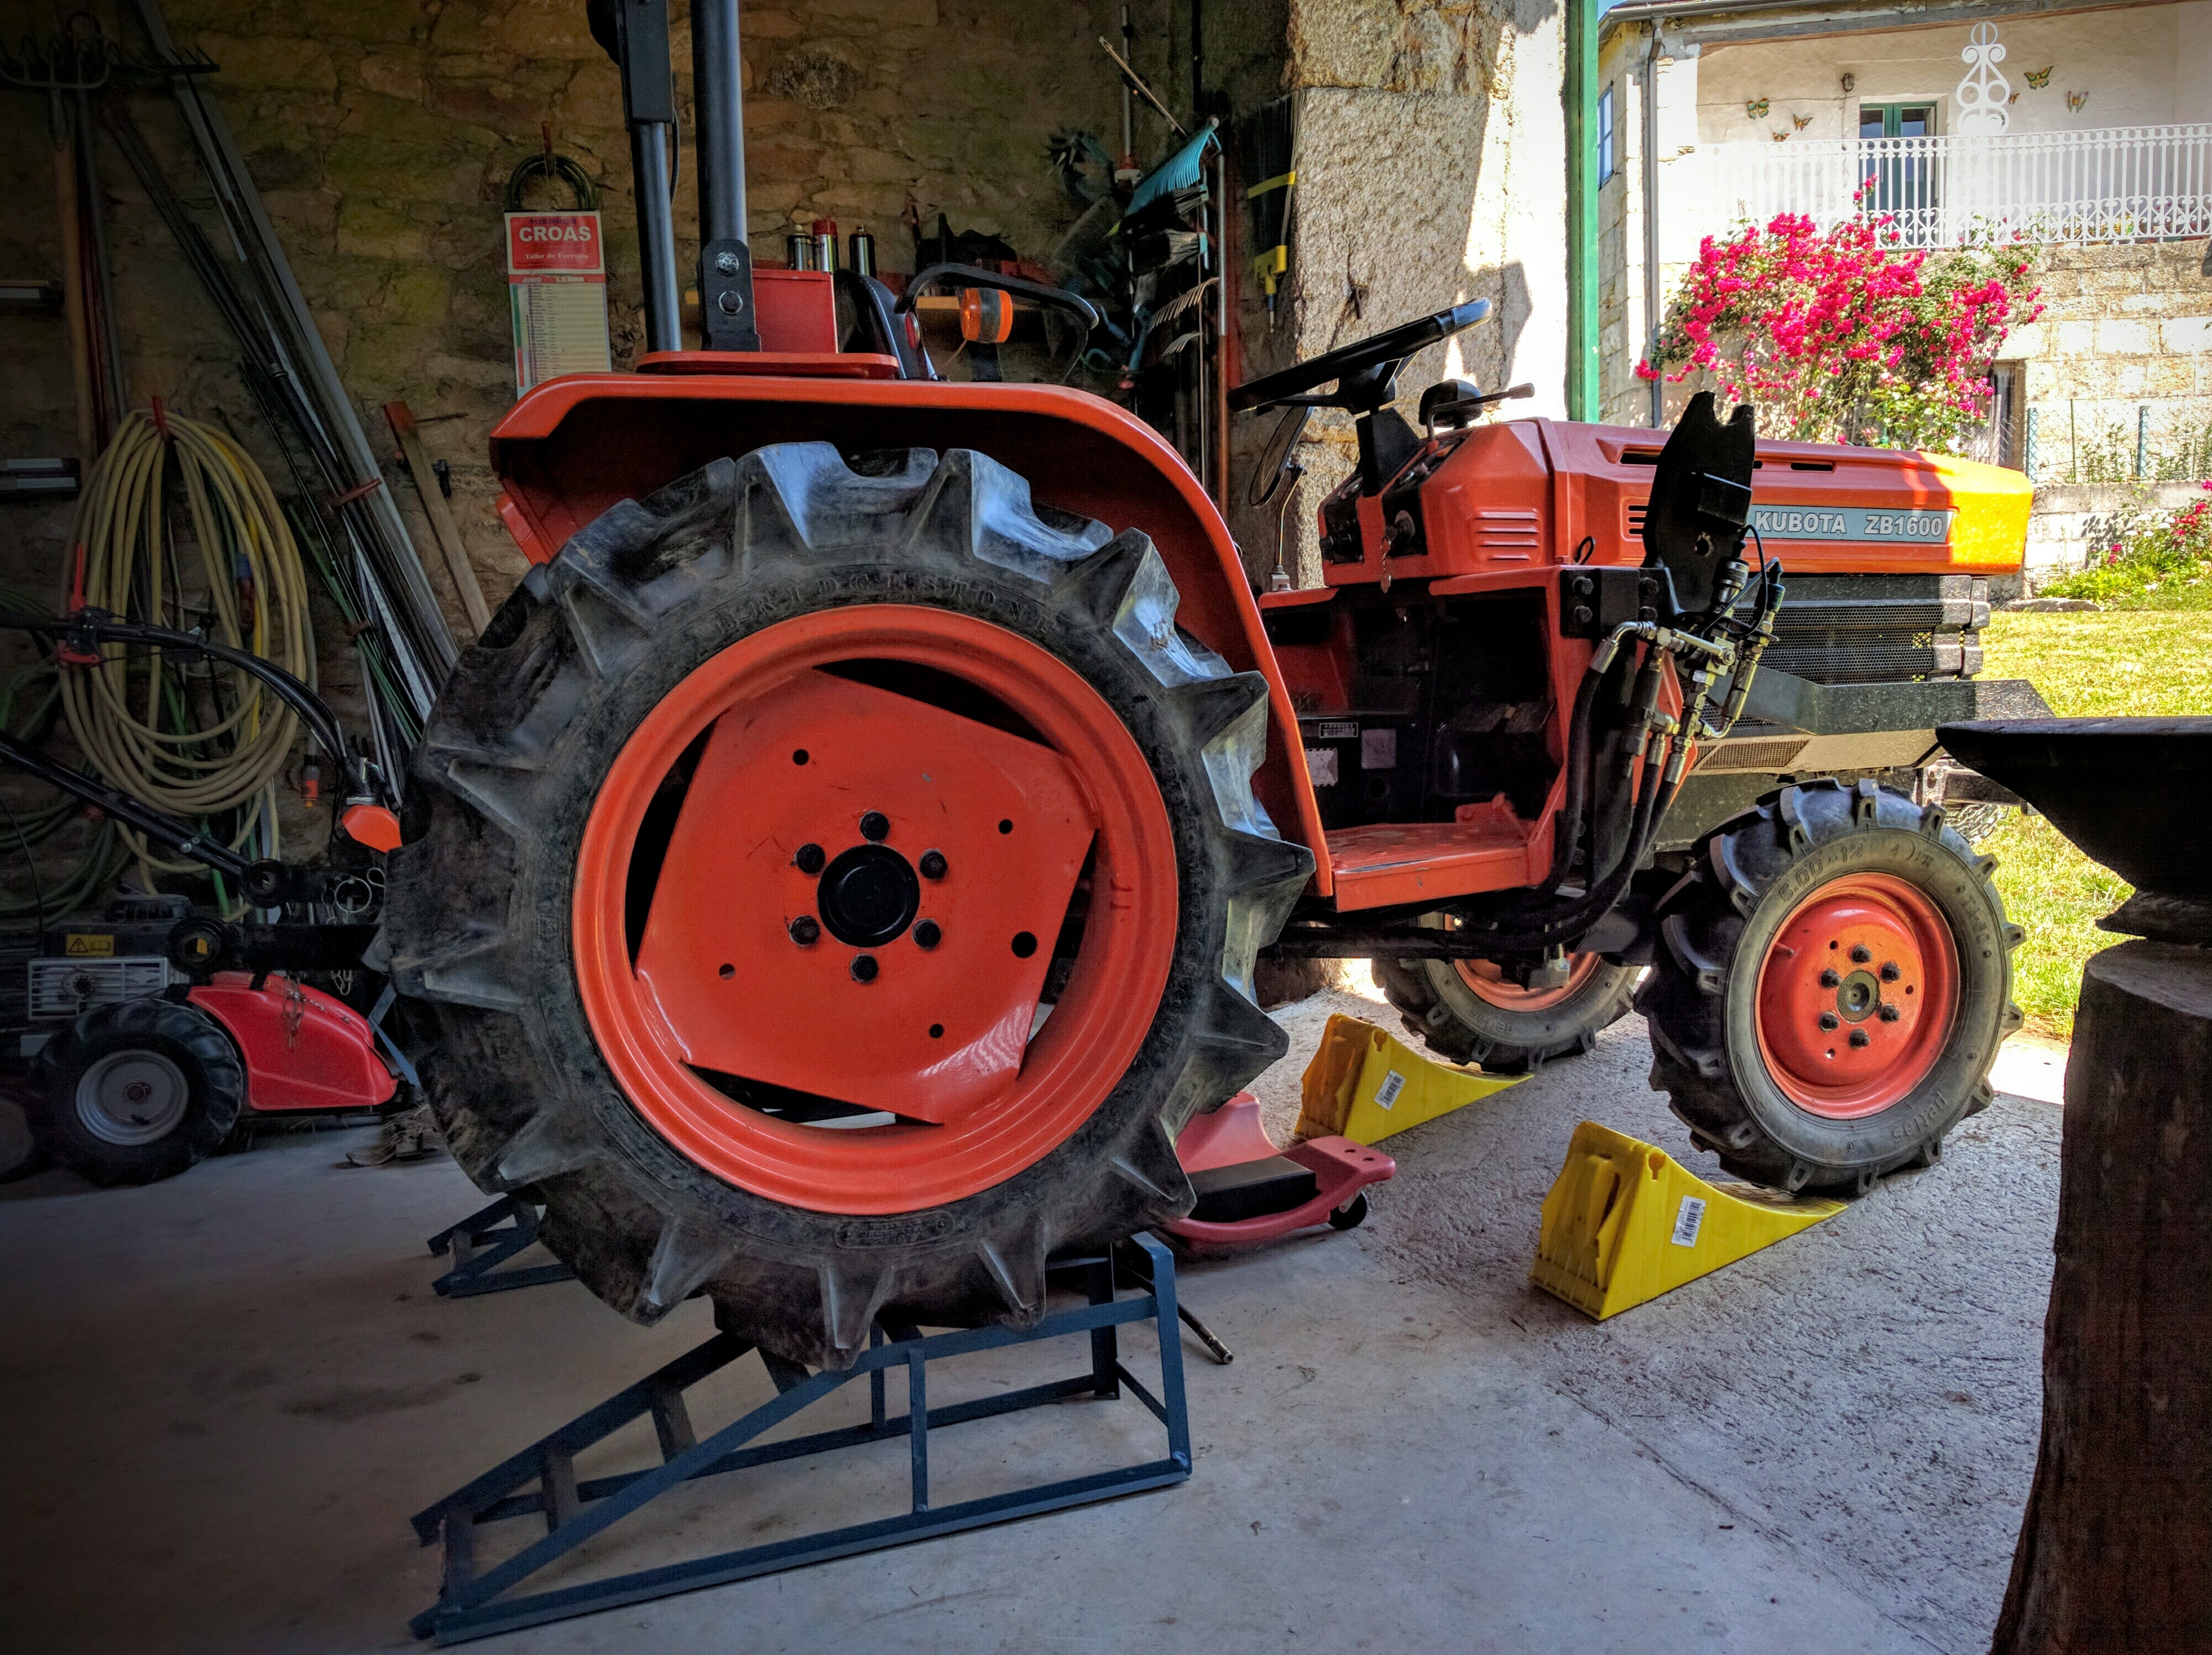
car, tractor, wheel, vehicle, engine, steam engine, elevator, agricultural machinery, land vehicle, home workshop, automotive engine part